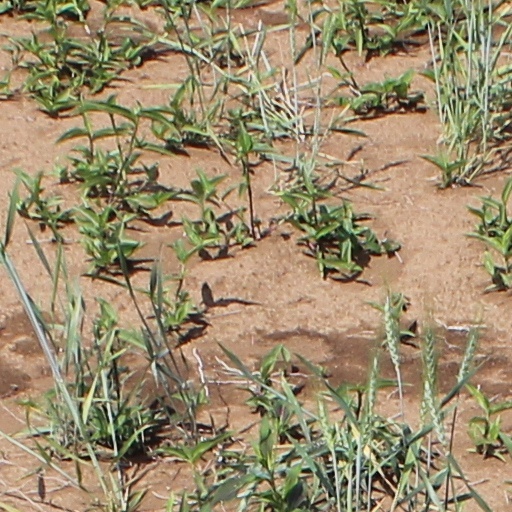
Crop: wheat